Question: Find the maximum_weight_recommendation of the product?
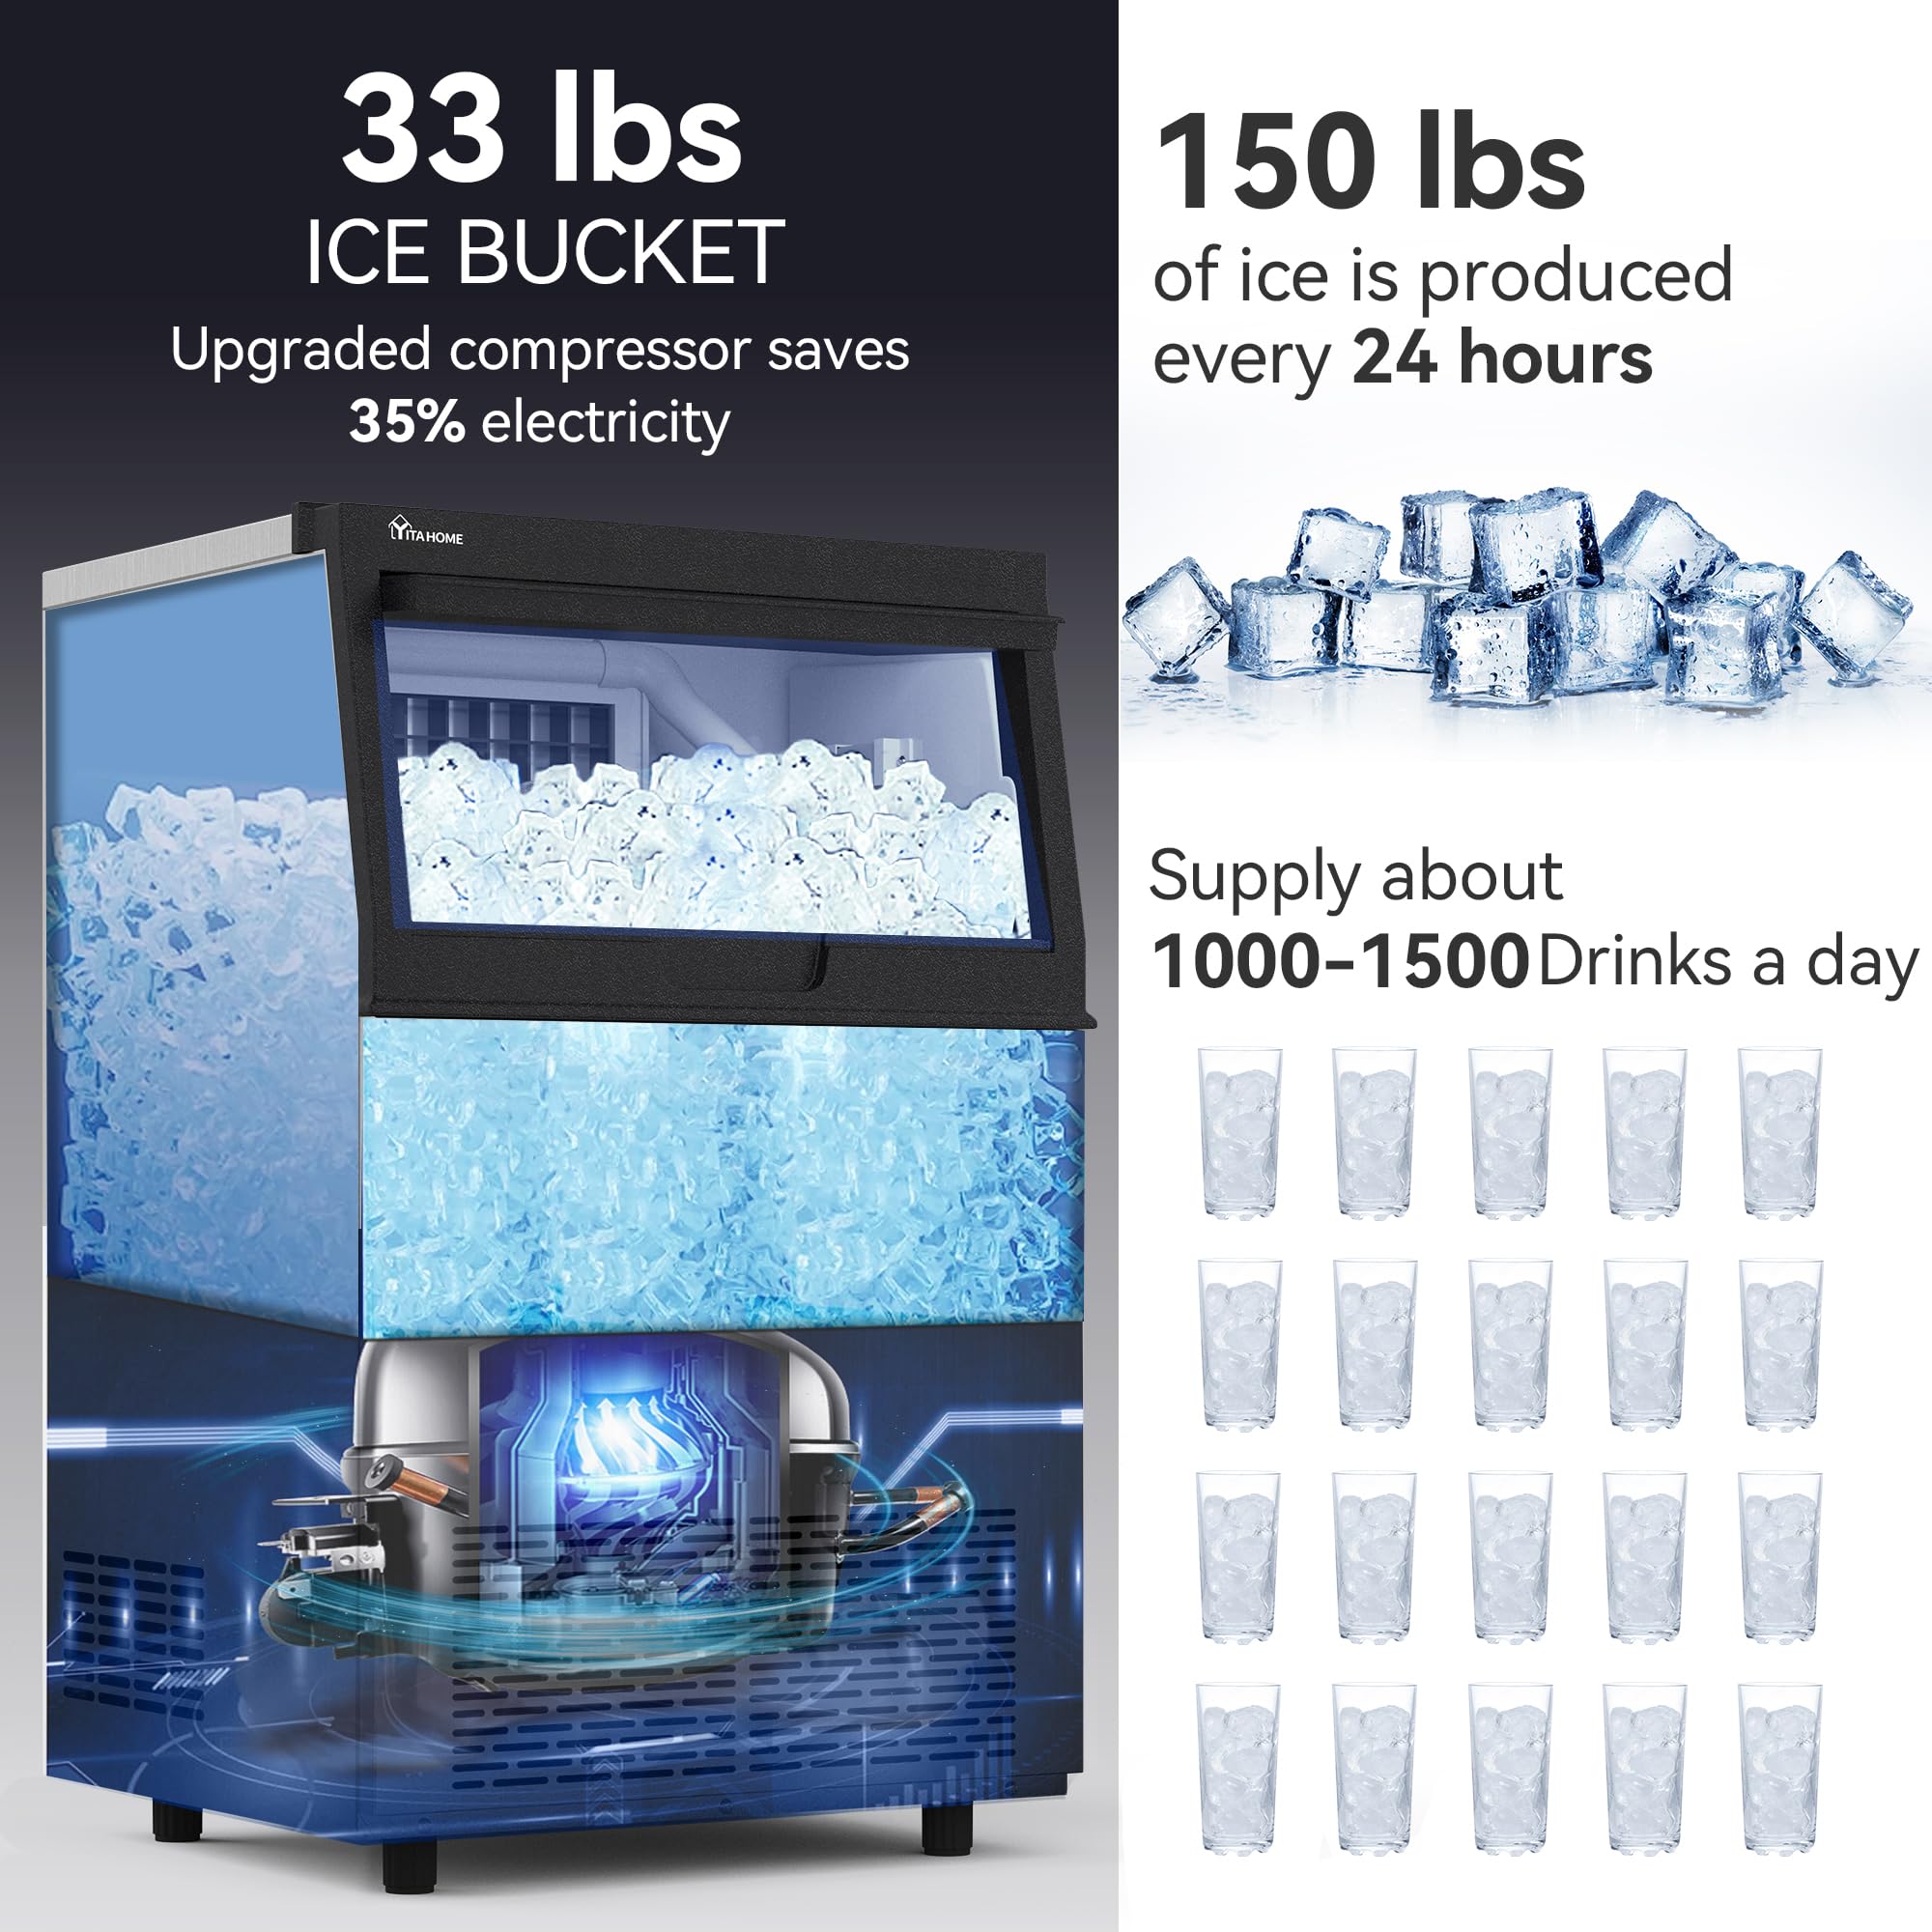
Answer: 33.0 pound